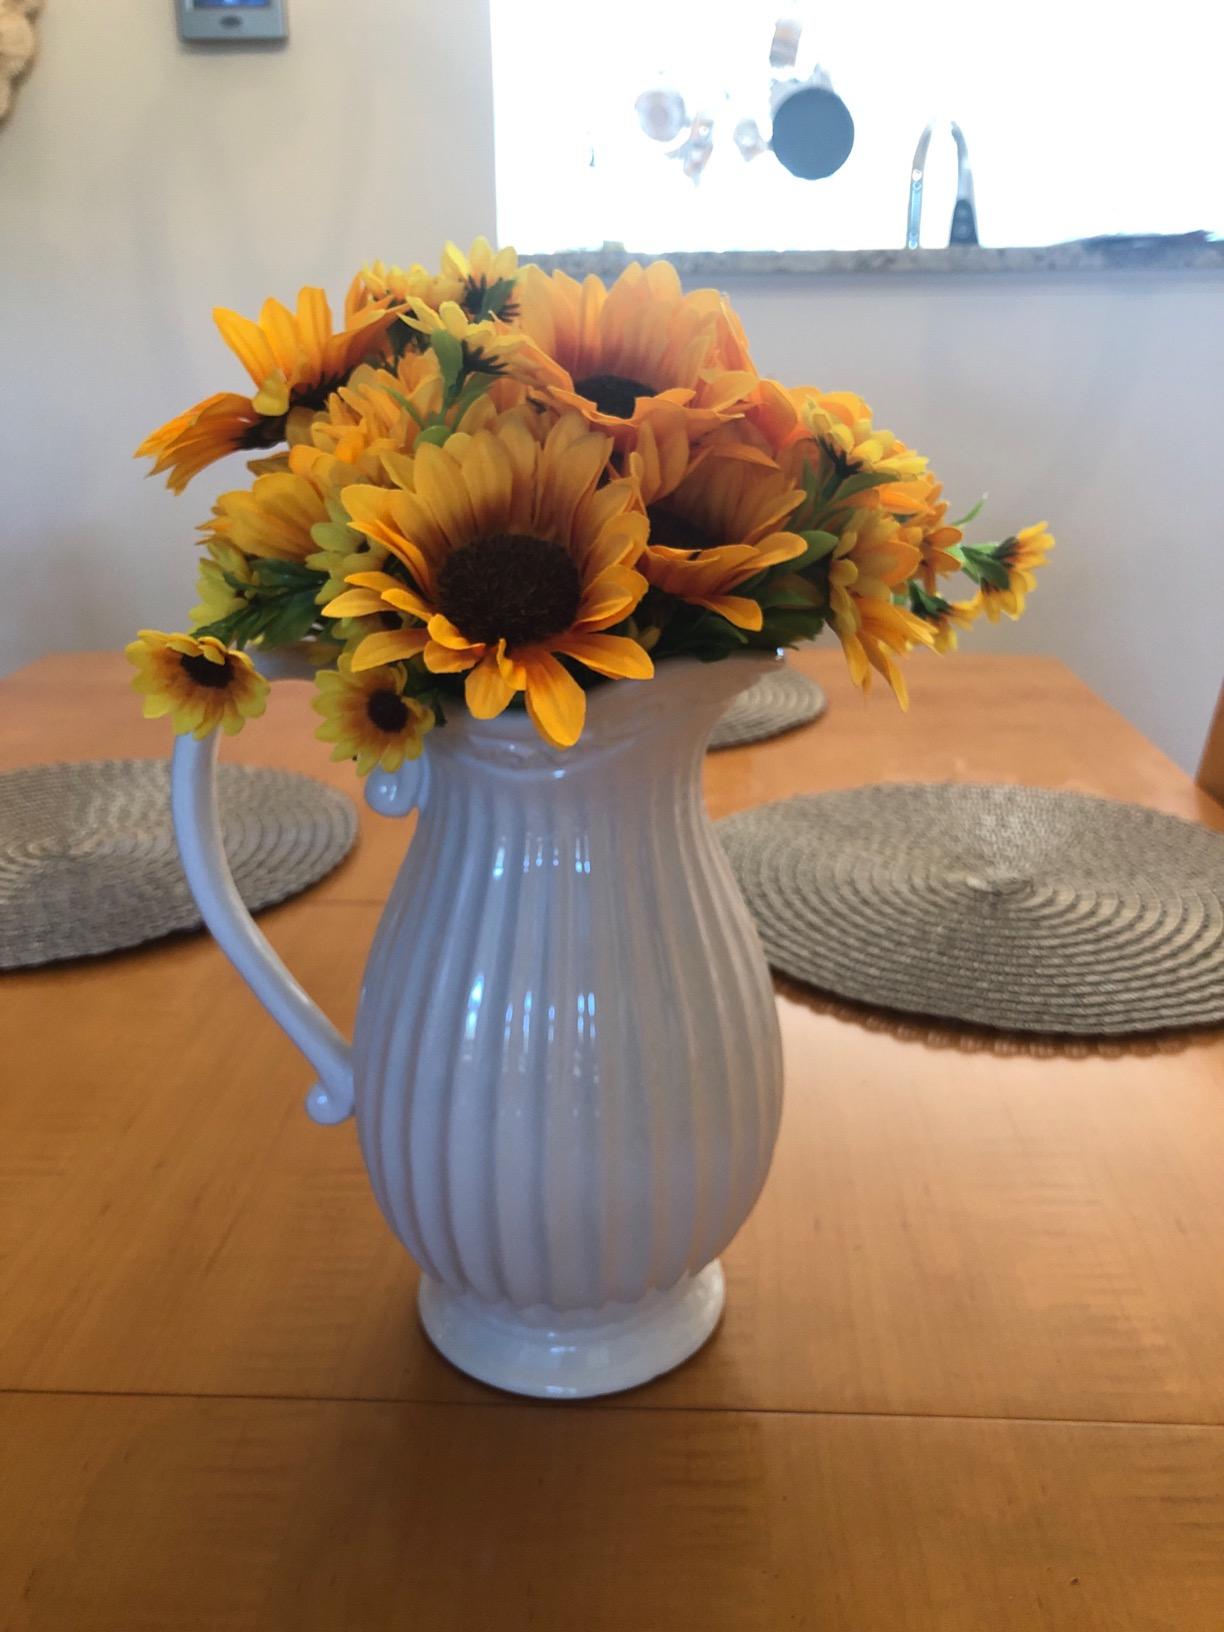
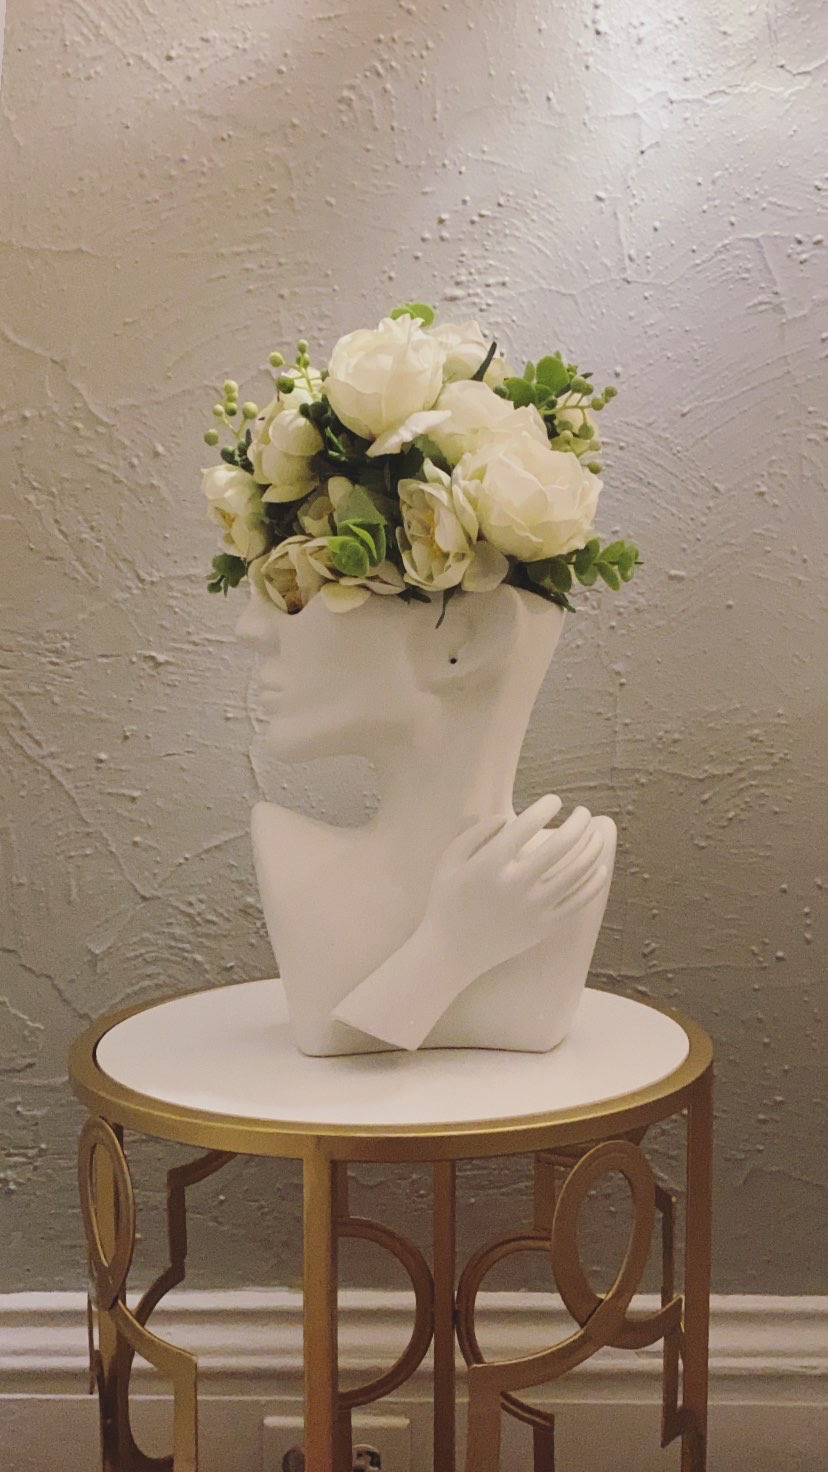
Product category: vase
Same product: no